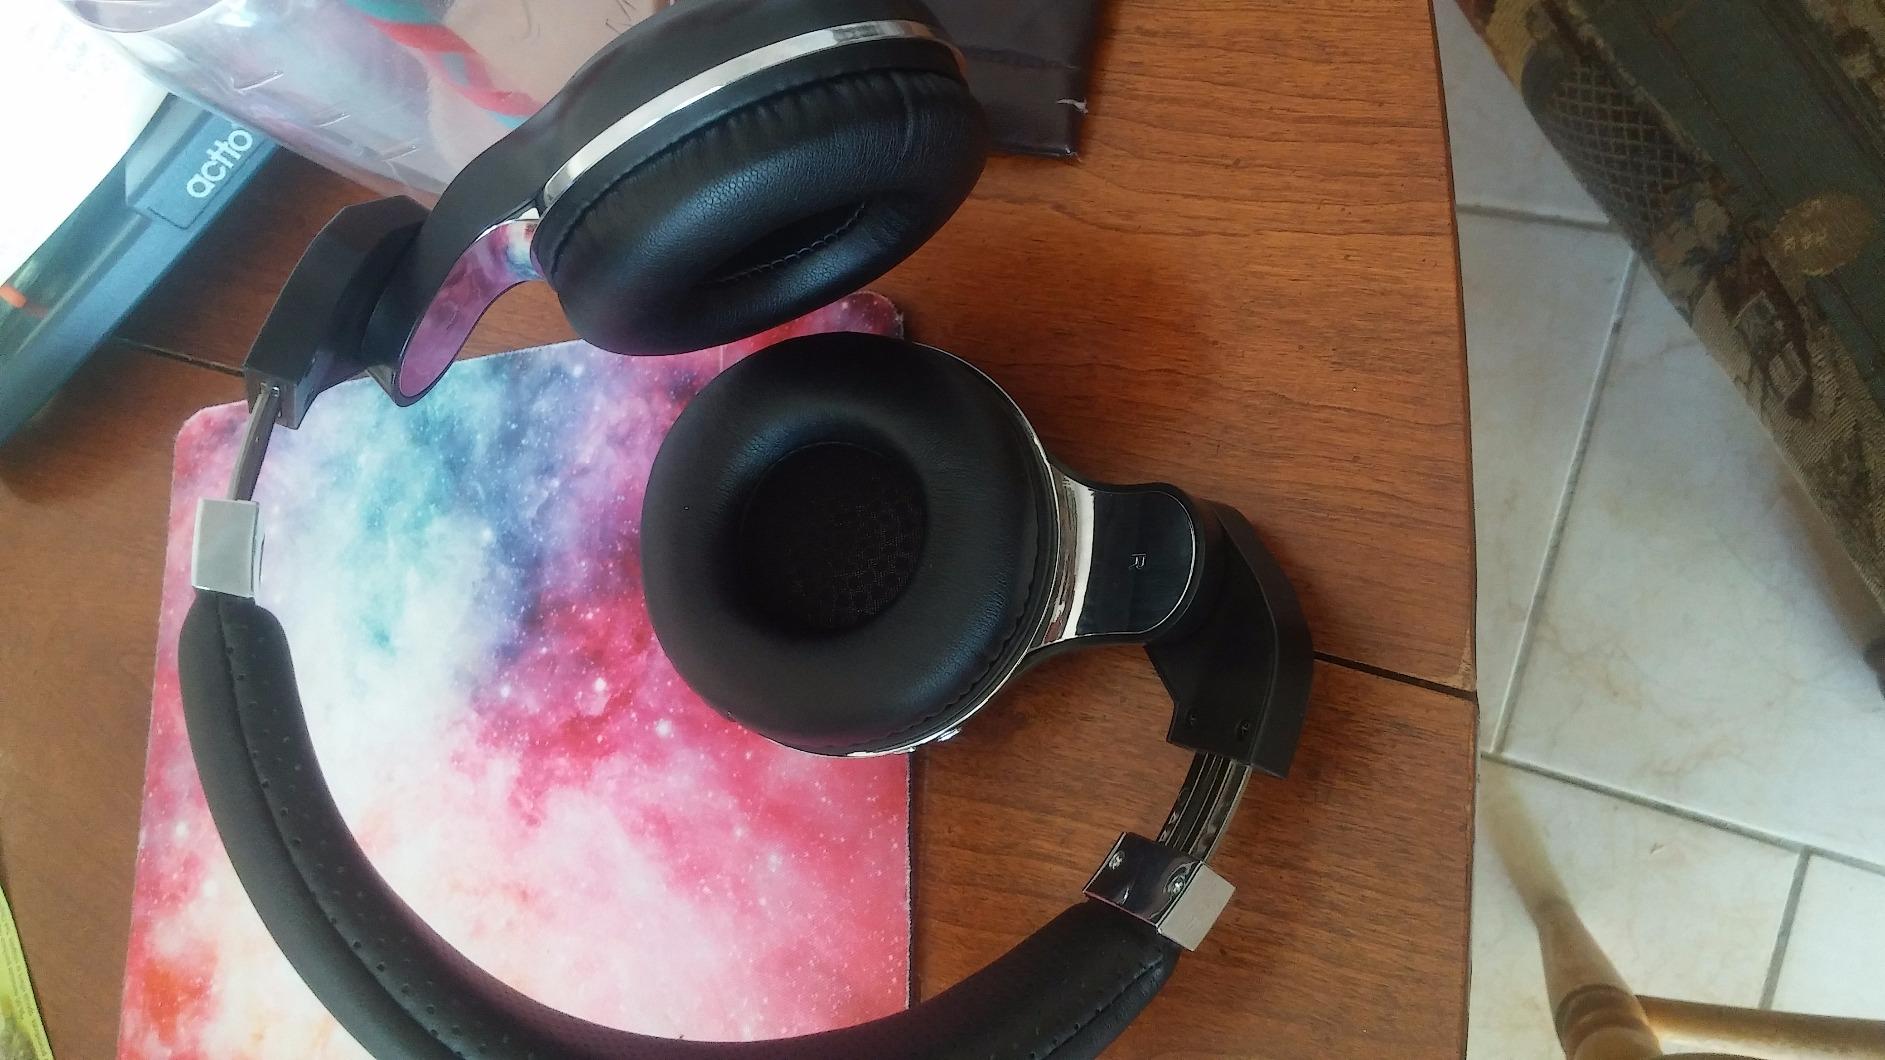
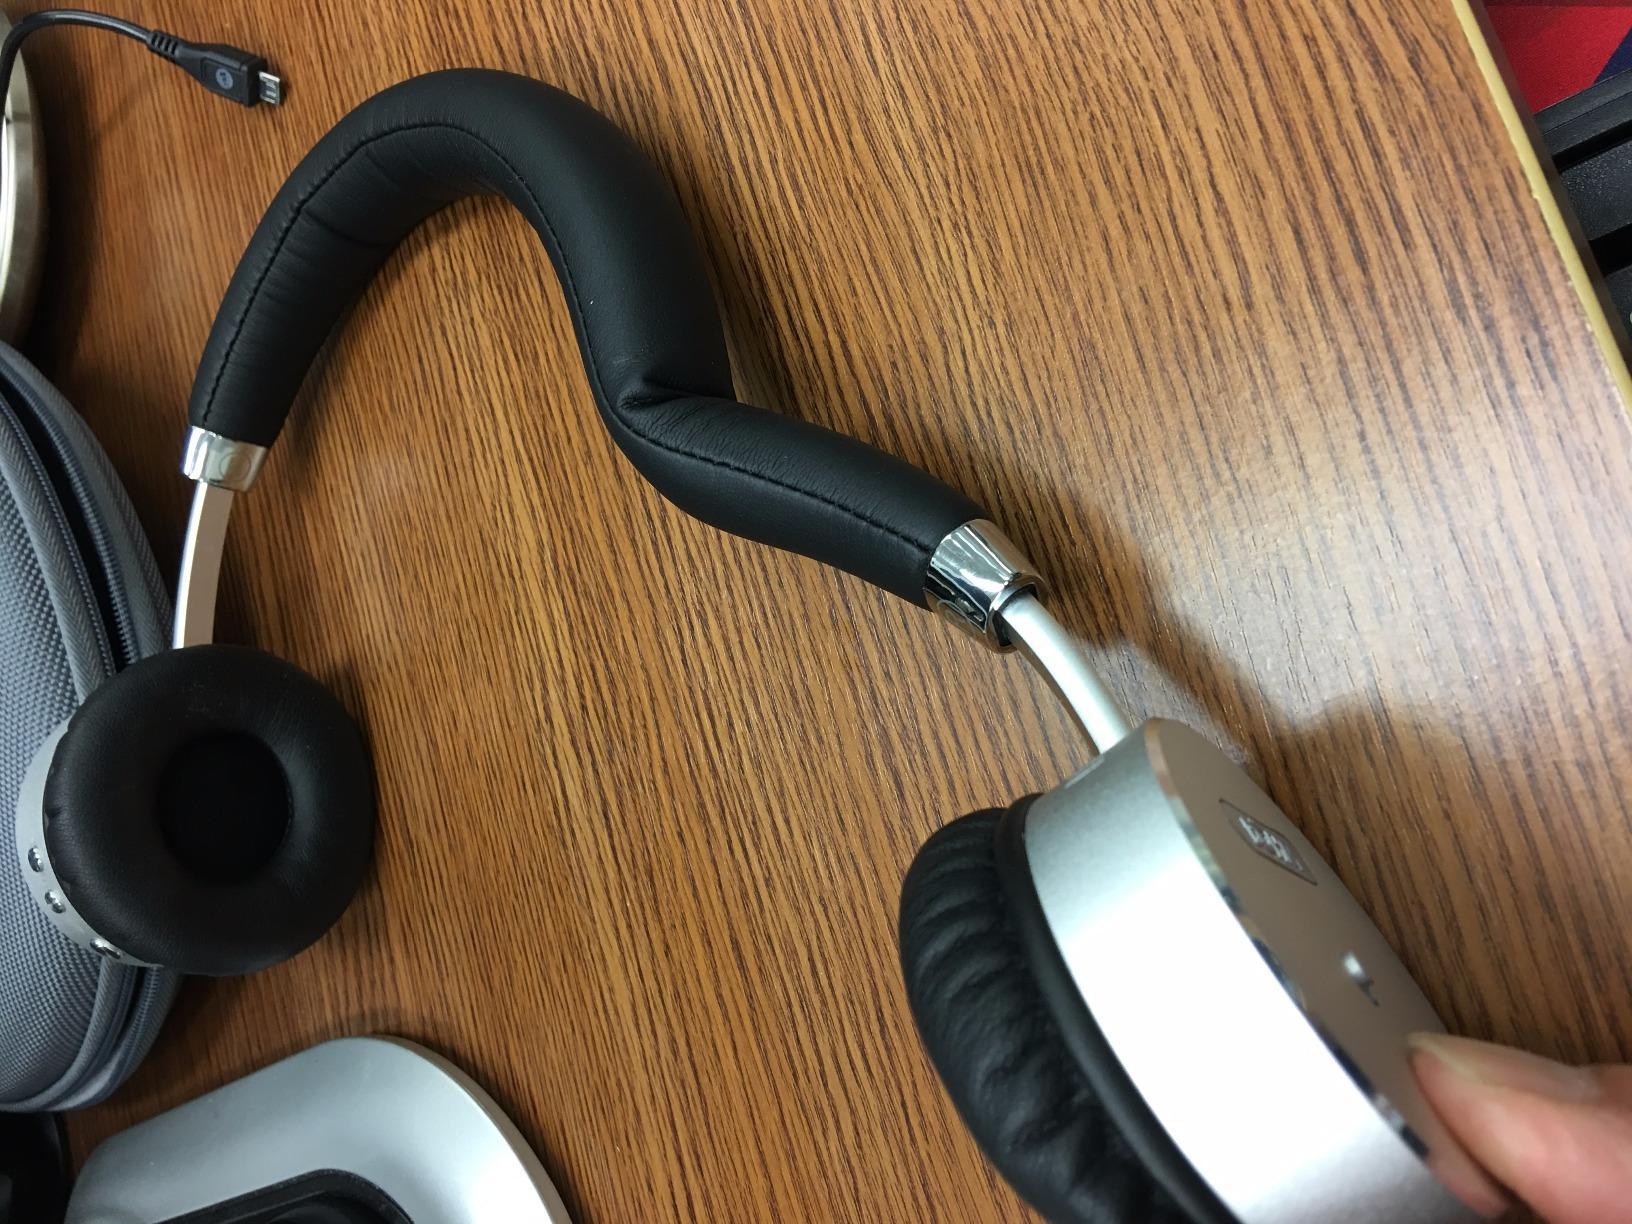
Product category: headphones
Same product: no